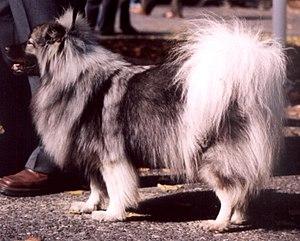
Le spitz-loup ou keeshond est une variété de taille du spitz allemand, race de chien originaire d'Allemagne. Il s'agit de la variété la plus grande, elle n'admet qu'une seule couleur de robe, le gris-loup. Adopté par les mariniers hollandais, c'est un excellent chien de garde.